World Club Challenge

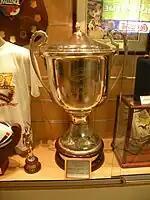
1997 tournament trophy

Returning to a one-off match between the League champions in 1998, a World Club Challenge as a show-piece fixture at Ellis Park in Johannesburg was mooted. However this did not eventuate.